Attacks on the United States

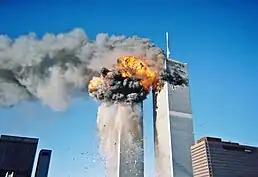
The September 11 attacks, the deadliest terrorist attack in history

The United States has been attacked several times throughout its history, including attacks on its states and territories, embassies and consulates, and its military. Attacks against the United States include invasions, military offensives, raids, bombardment and airstrikes on its military, terrorist bombings and shootings, and any other deliberate act of violence against the United States government or military.